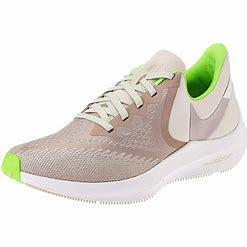
Brand: Nike
Model: Air Zoom Winflo 6